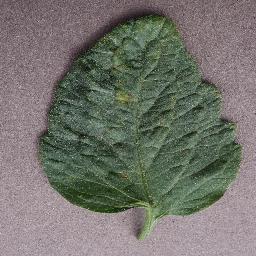
Label: Tomato___Target_Spot